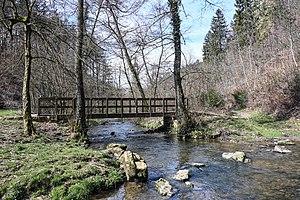
Le ruisseau Kielbaach au lieu-dit Drëps à Mamer, Luxembourg. Lëtzebuergesch: D'Kielbaach op der Drëps zu Mamer.